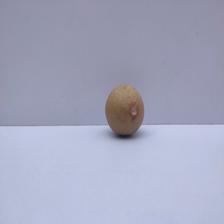
Size: Small